Mark Macdonald

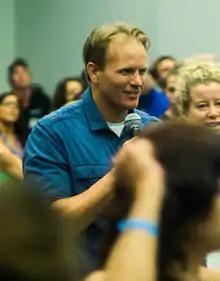
Macdonald walks through the crowd as he speaks at IDEA world, 2014

Mark Michael Macdonald (born June 29, 1972) is an American diet, nutrition, fitness & health expert, television star, global instructor and speaker and the author of the New York Times bestselling book "Body Confidence". He is also the founder of Venice Nutrition.